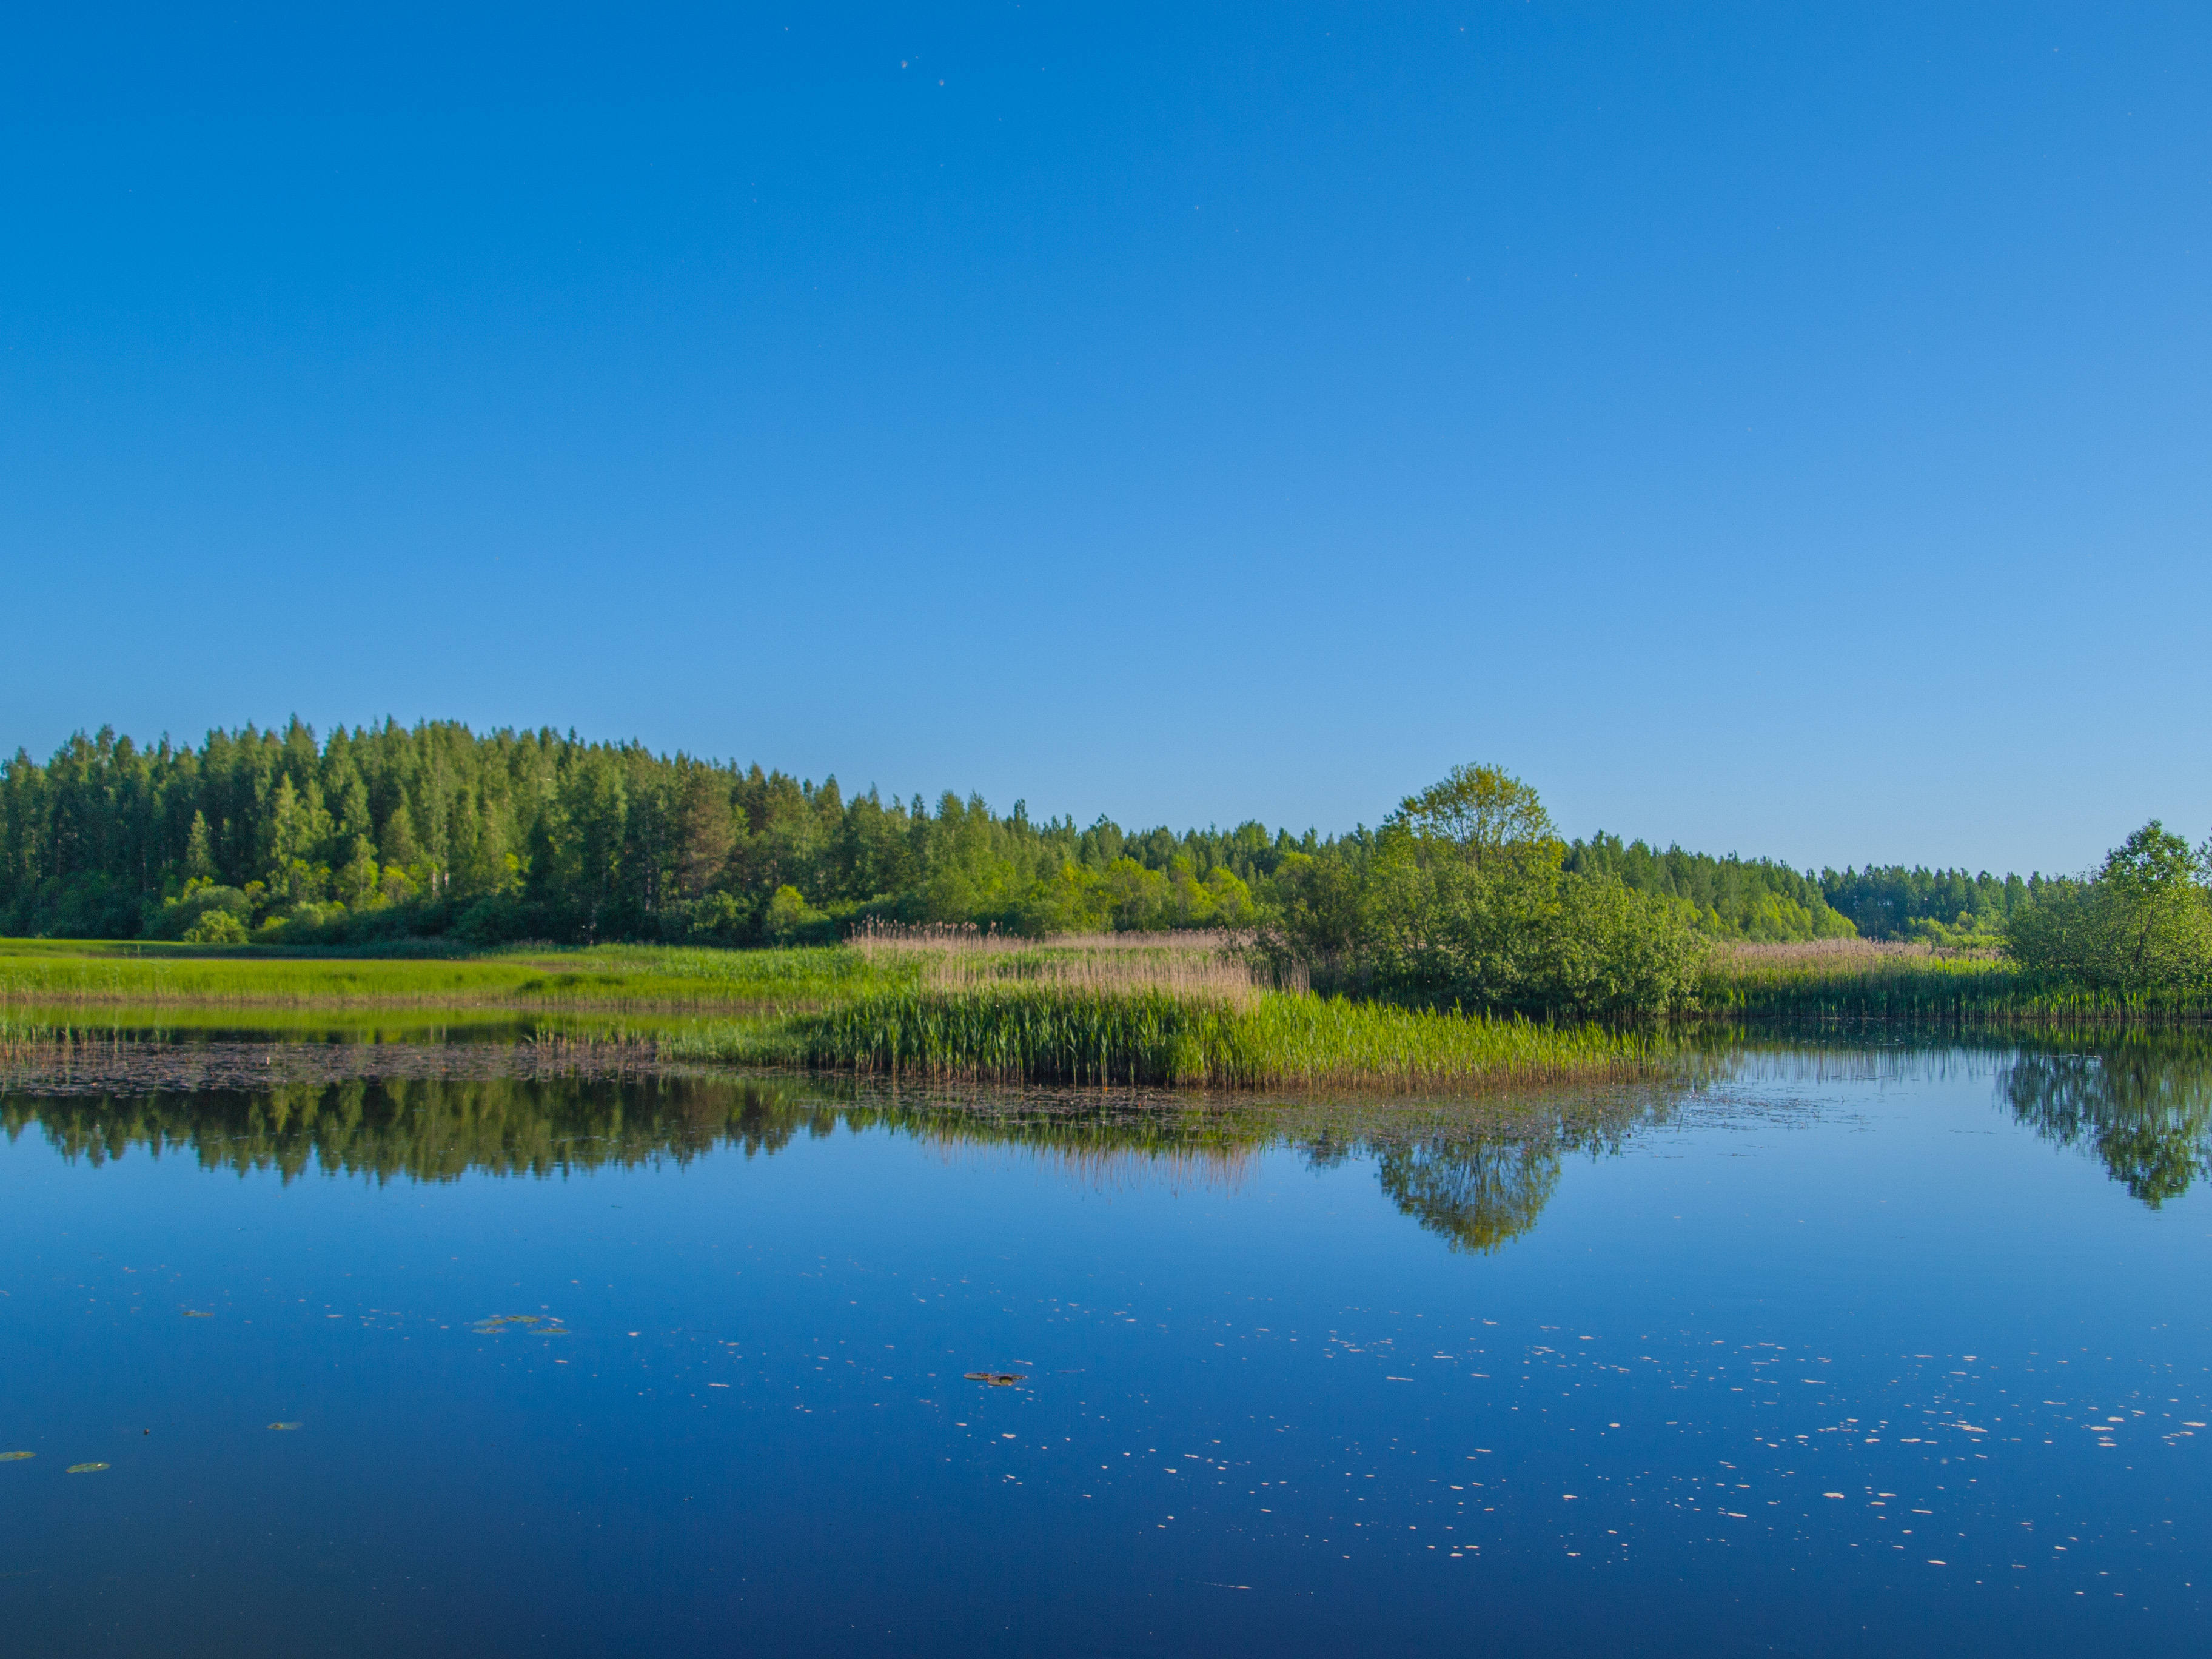
river, reflection, body of water, natural landscape, nature, water, sky, water resources, blue, lake, natural environment, reservoir, wilderness, nature reserve, bank, tree, morning, pond, loch, calm, lake district, landscape, tarn, grass, floodplain, cloud, watercourse, horizon, mountain, wetland, lacustrine plain, national park, marsh, forest, inlet, symmetry, hill, grassland